Neurohlau concentration camp

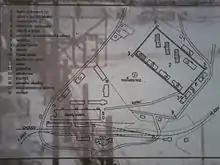
Hard-to-read map

Neurohlau was a subcamp of Flossenbürg concentration camp, mainly for women prisoners of several European nationalities including Czech, Soviet, Yugoslavian, Belgian, Polish, and German. It was located on the edge of the municipality Neurohlau (now Nová Role) in the historical territory of Sudetenland (in the present-day Czech Republic). The Germans founded the camp in the autumn of 1942 and closed it in April 1945. Its main purpose was providing workers for the nearby Bohemia porcelain factory. At least 41 prisoners died in the camp (unearthed from the mass grave in June 1945); about 500 died during the death march out in April 1945; an unknown number died after their deportation back to the mother camps (Ravensbrück and Flossenbürg); and some others were burnt in the camp in Karlovy Vary. After World War II, the camp served as a collecting camp for prisoners of war before their removal to Germany.